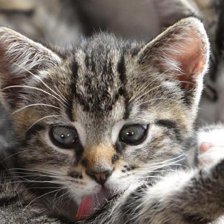
Label: animals